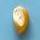
Maize quality: Good